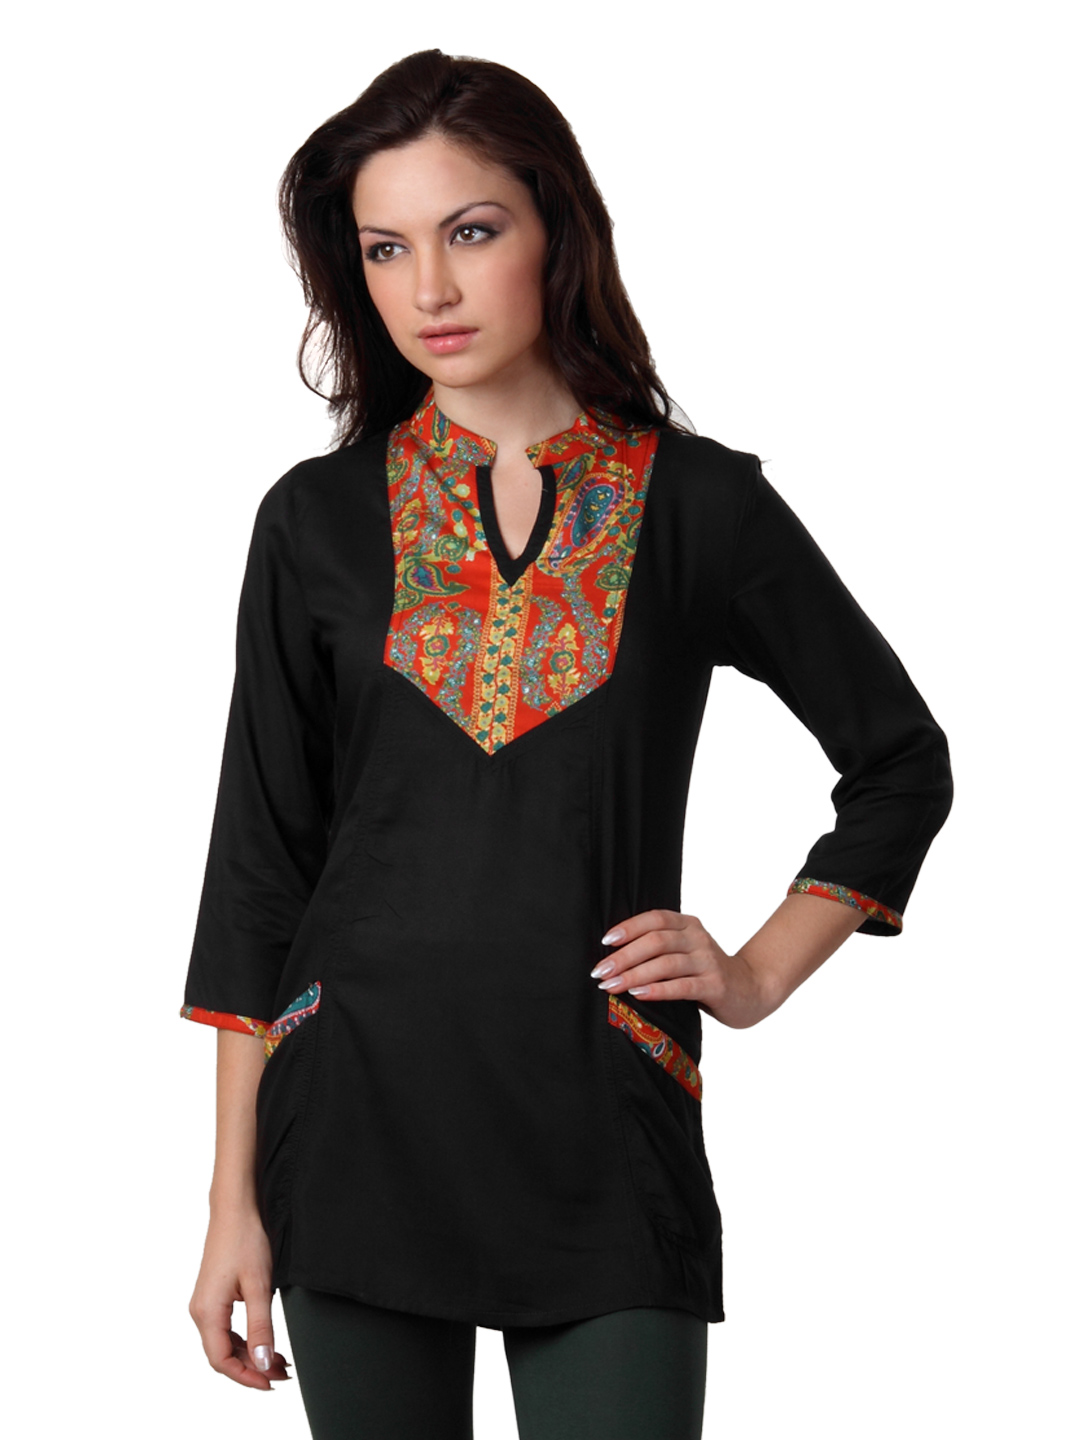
Ayaanay_Women_New_2013_Tunics_Size_Chart.jpg
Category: Apparel / Topwear / Tunics
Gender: Women
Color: Black
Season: Fall 2012
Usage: Casual